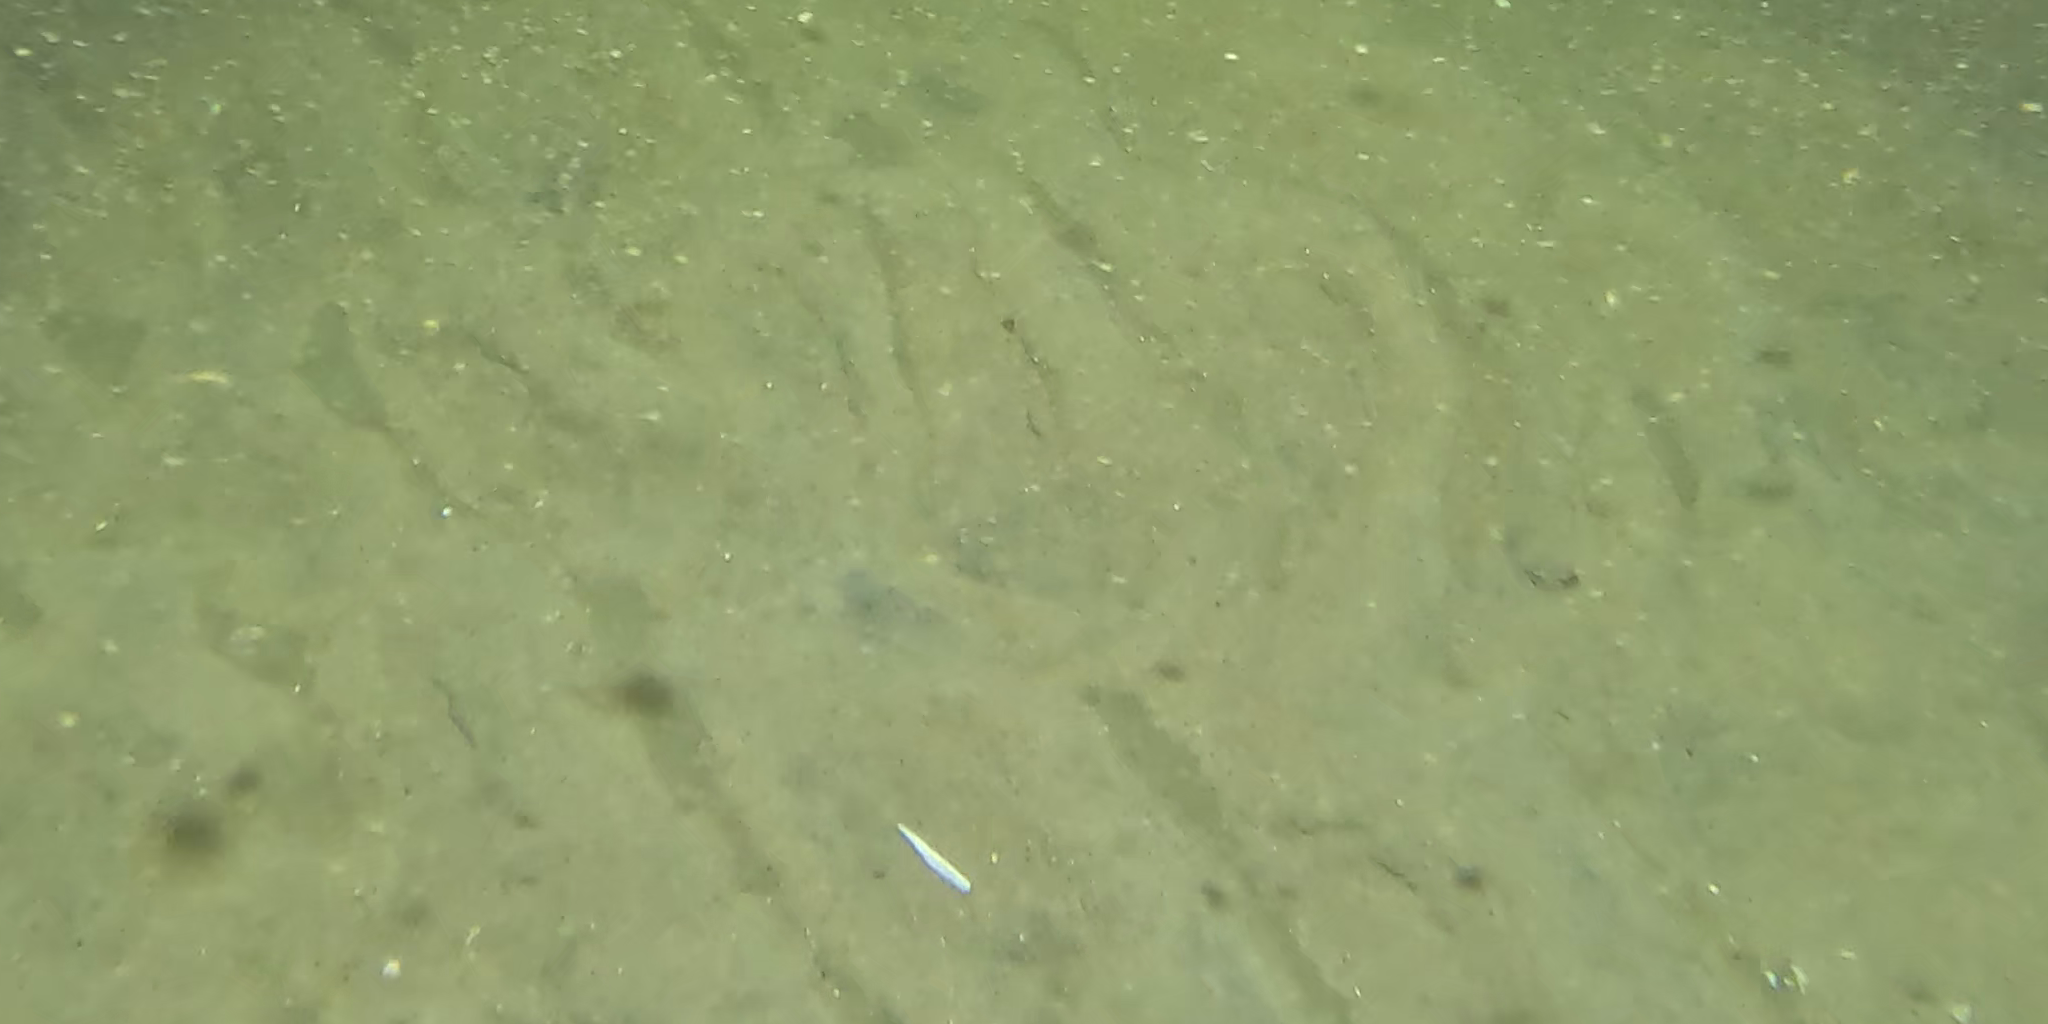
Seabed habitat: sand